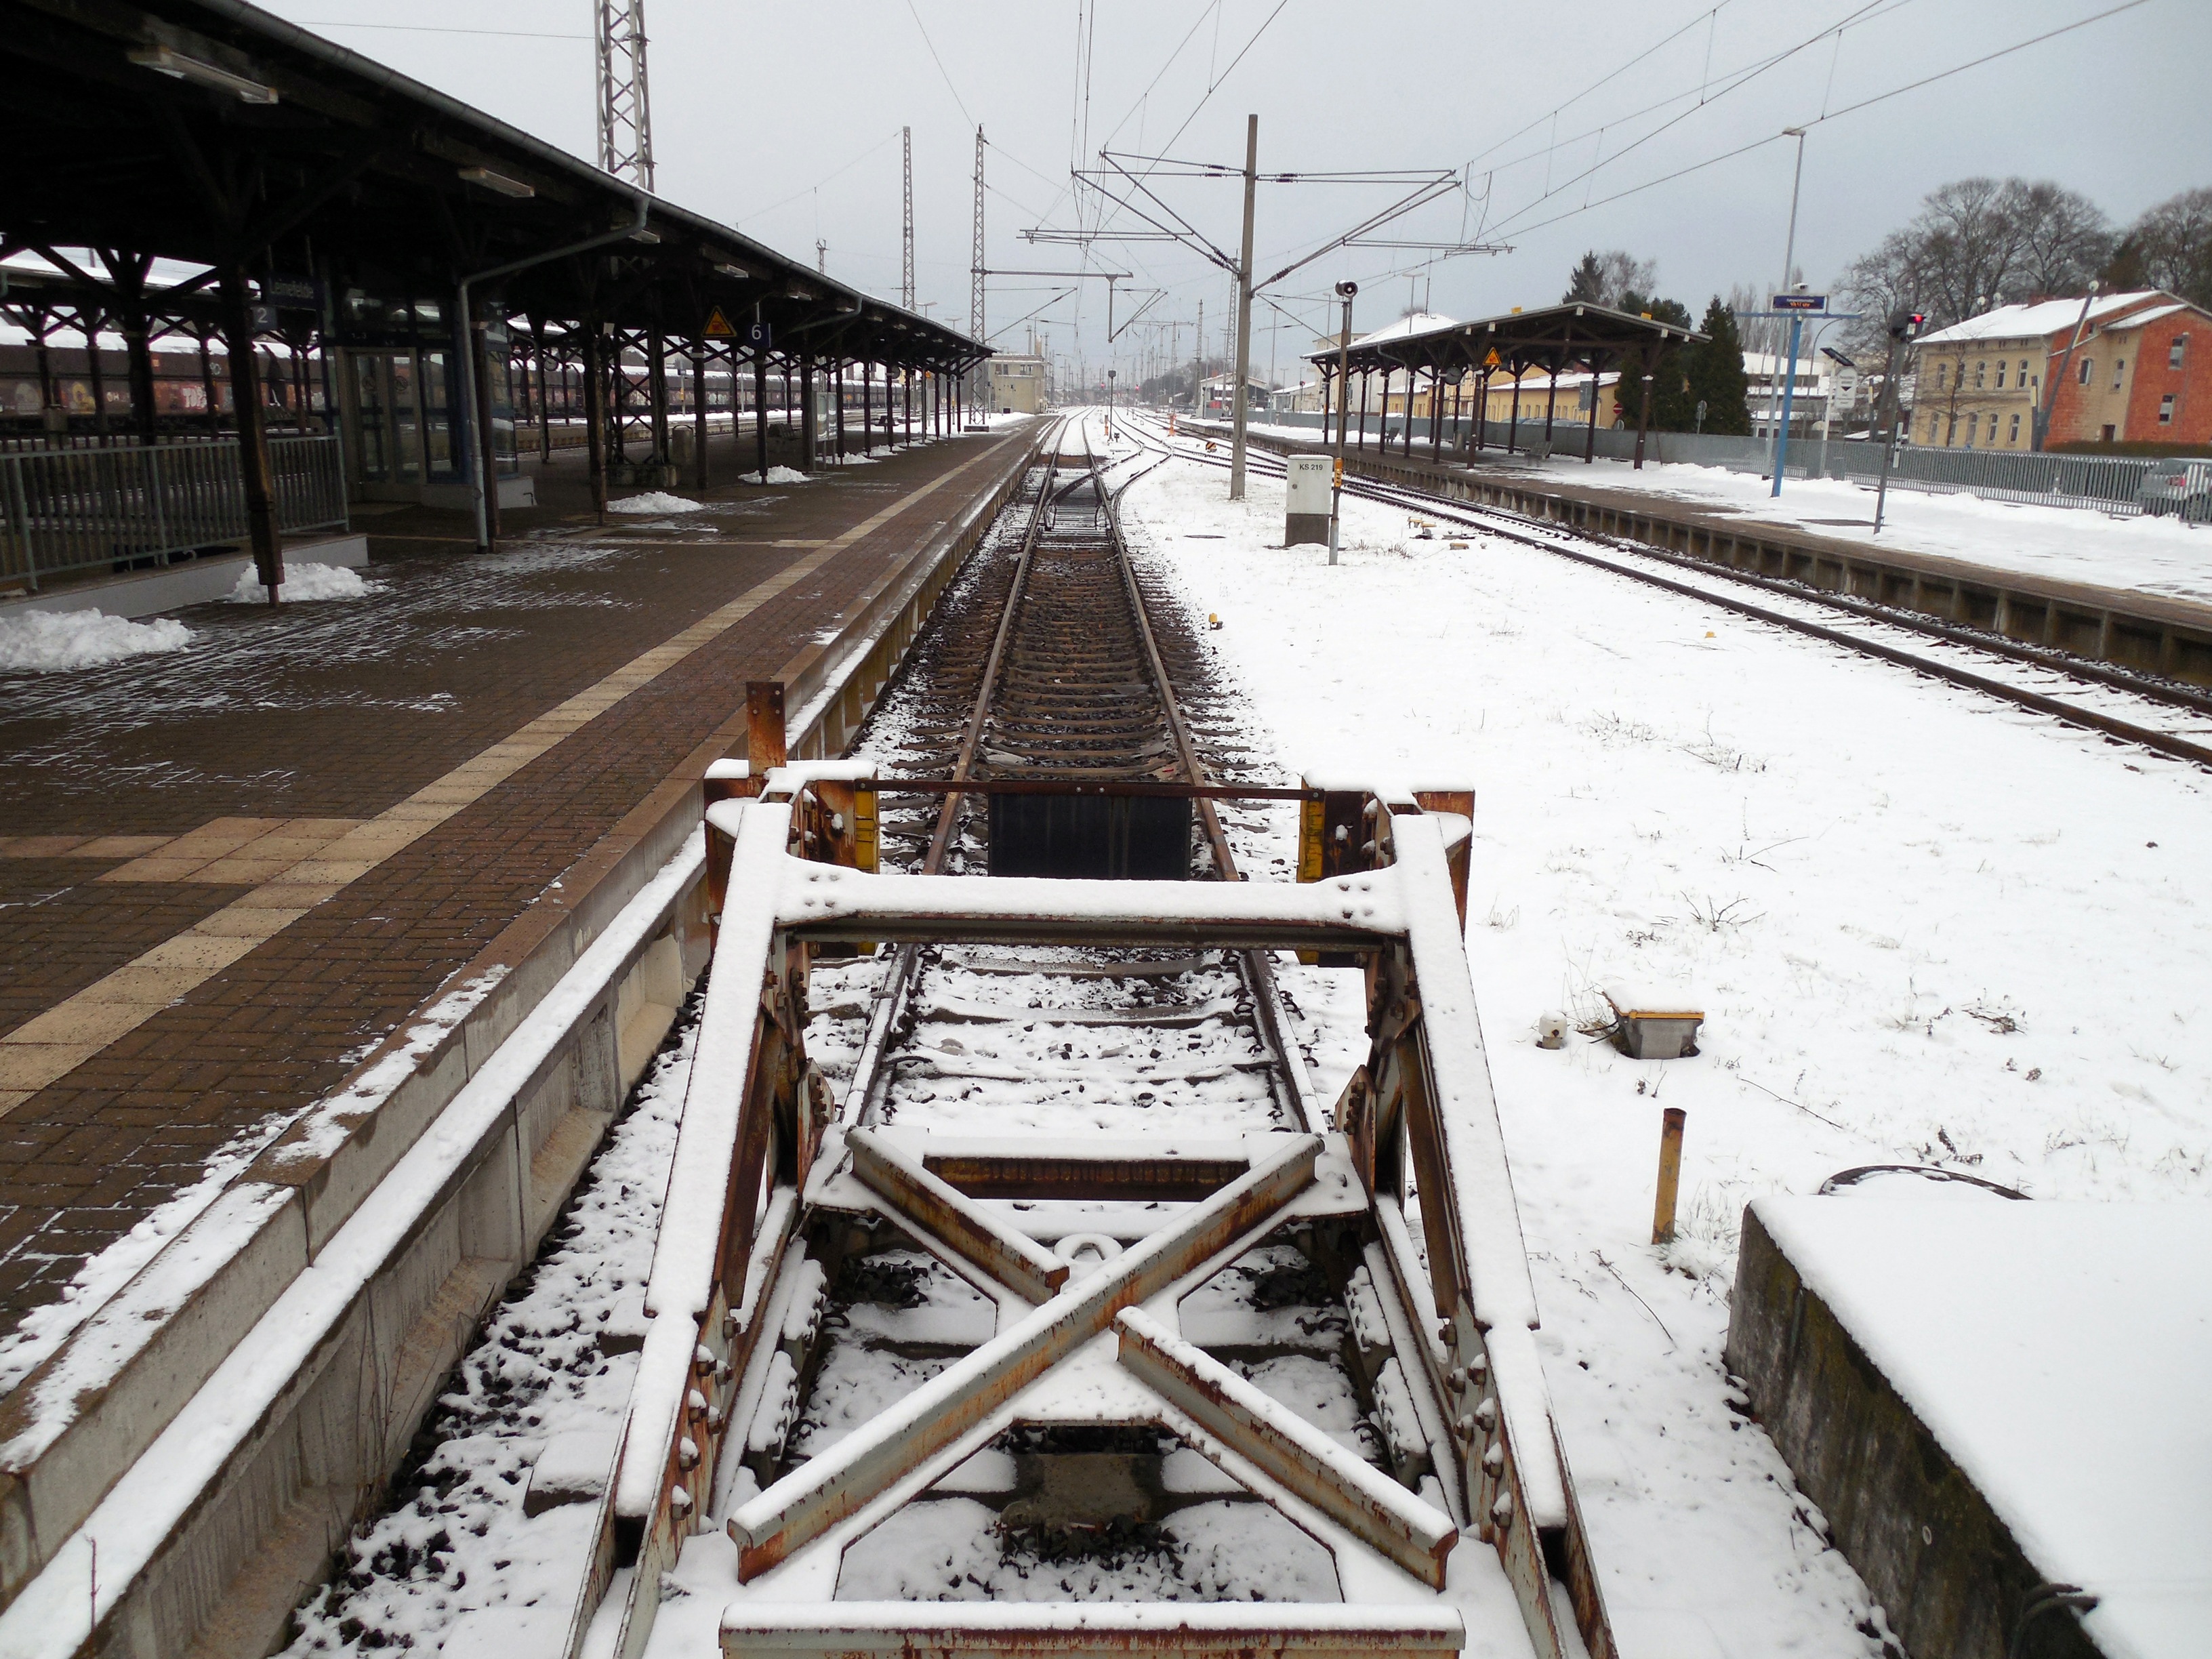
snow, winter, track, railway, train, transport, vehicle, weather, train station, platform, lonely, lane, season, railroad track, railway station, seemed, leave, rail transport, rail traffic, railroad tracks, railway rails, battering ram